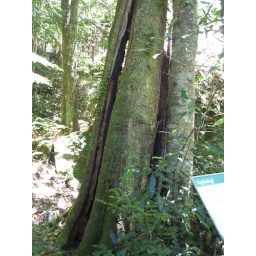
Tree gutted by lightning, blue mountains